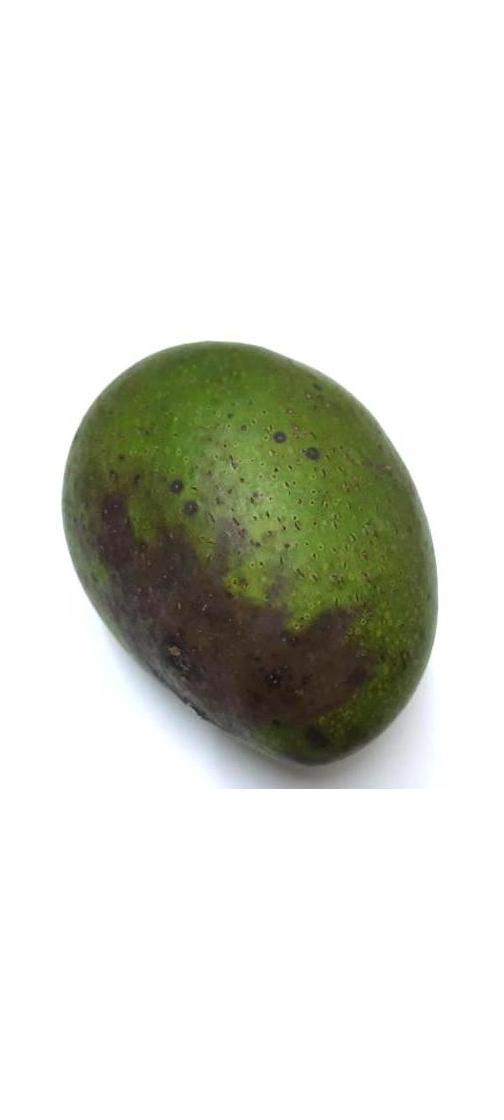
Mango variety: Ashshina Zhinuk